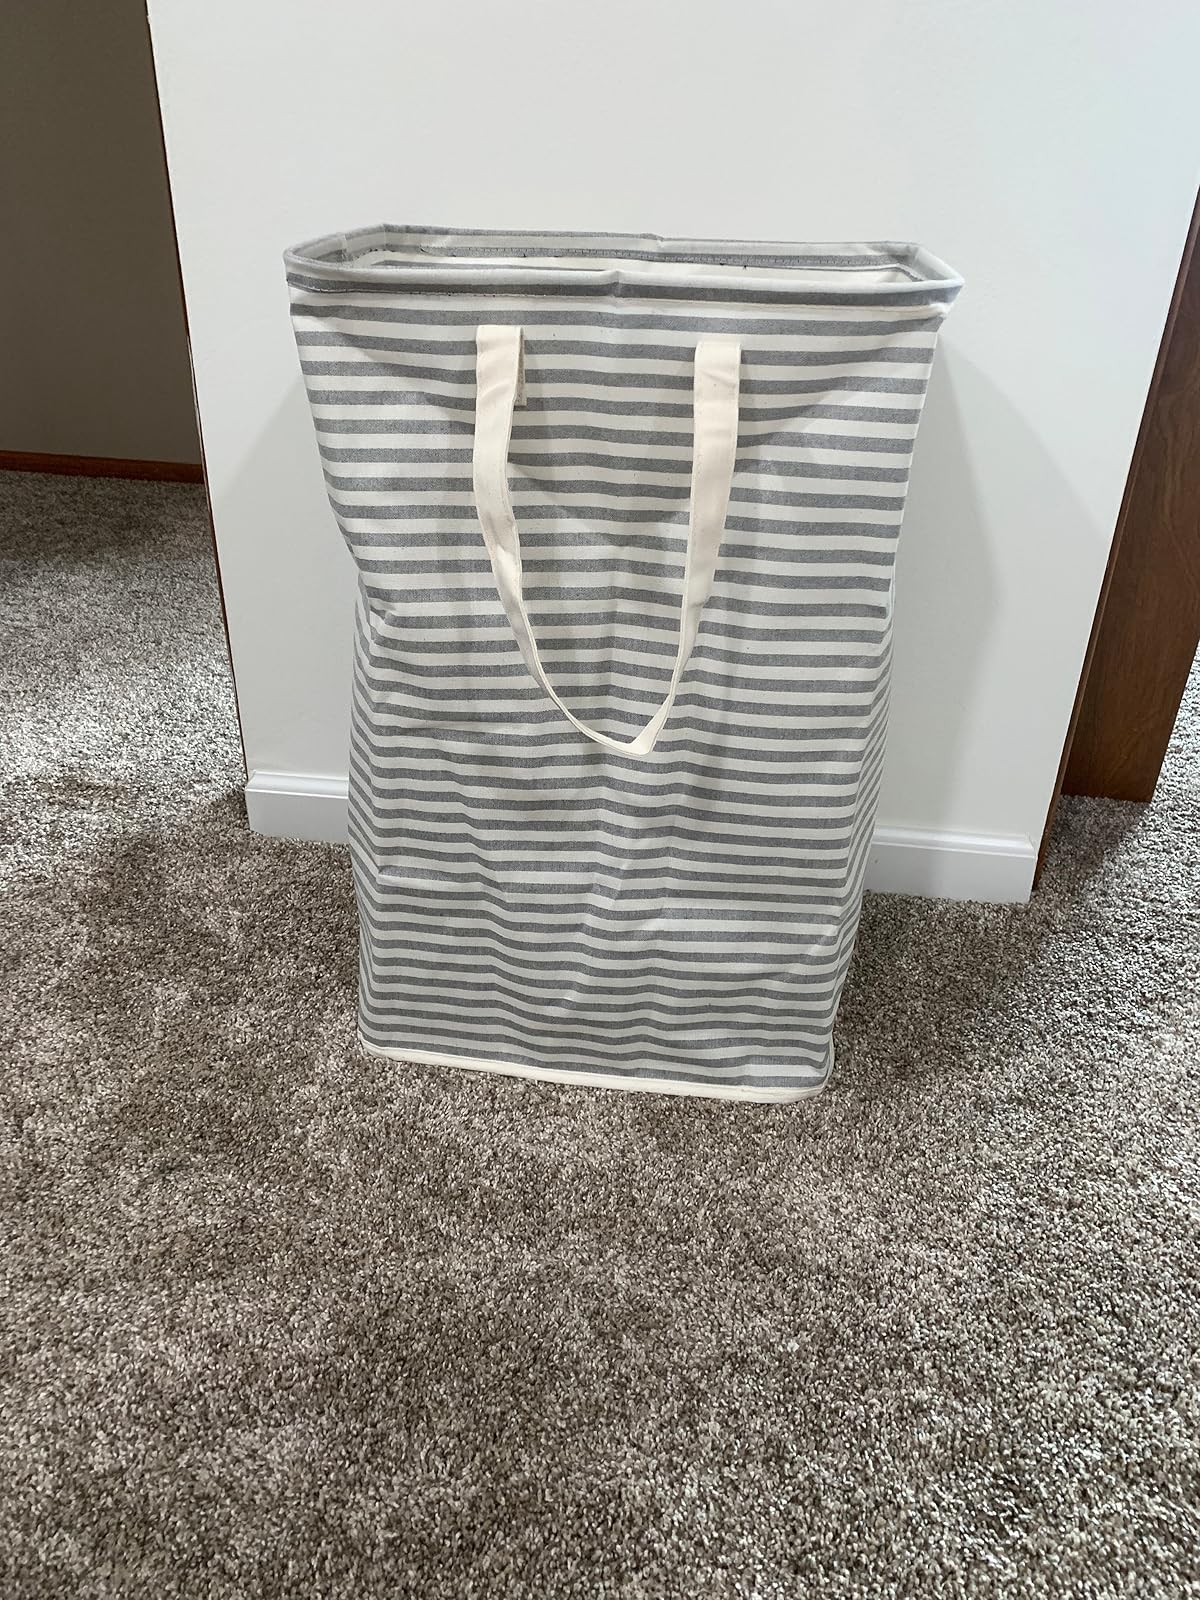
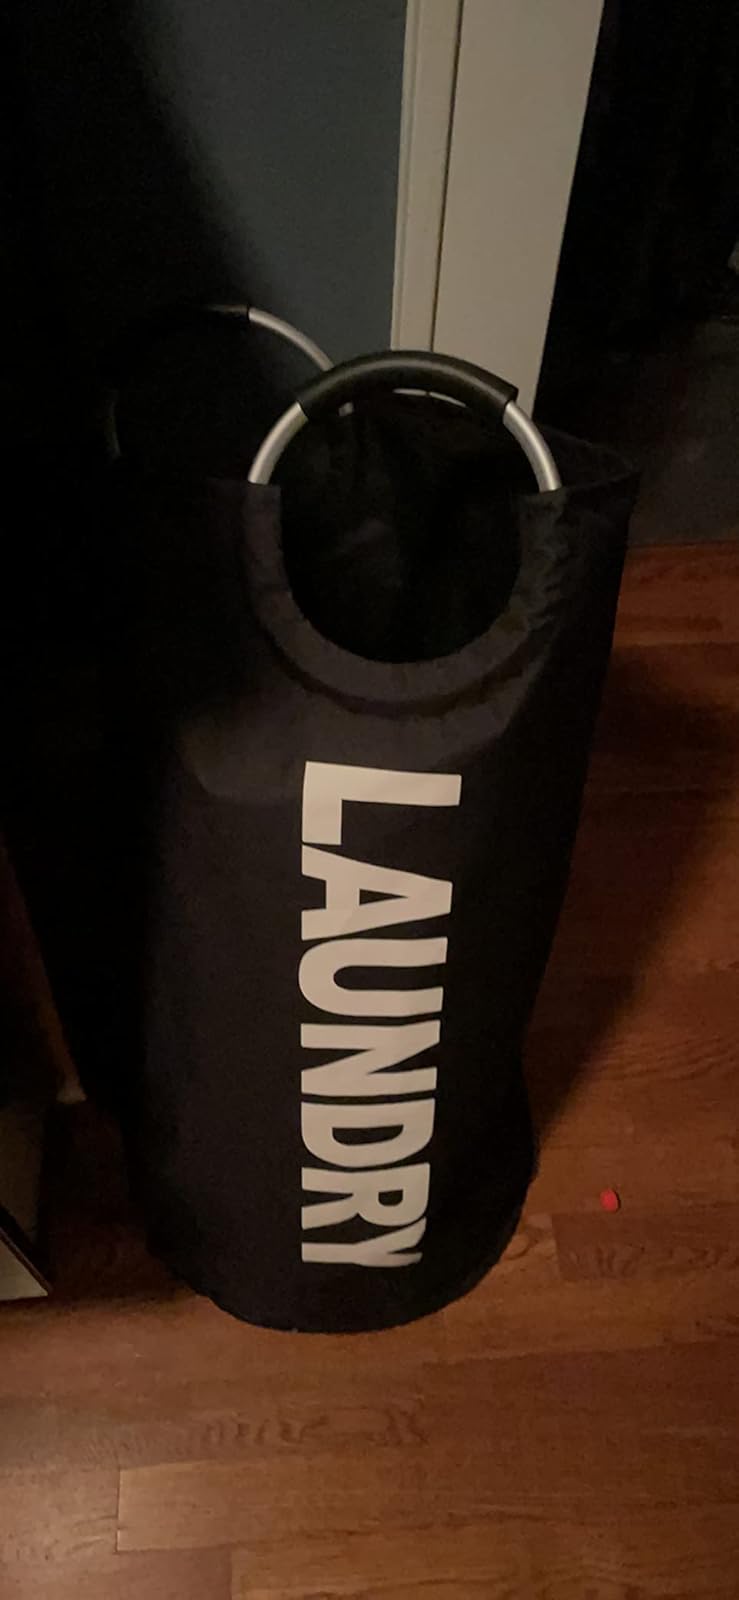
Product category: items_hamper
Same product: no